Egreen

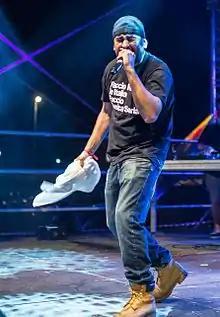
Egreen in a concert.

Nicolas Fantini, better known as Evergreen, abbreviated to Egreen or E-Green (June 19, 1984), is an Italian rapper born in Bogotà, Colombia.